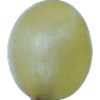
Label: Grape White 1